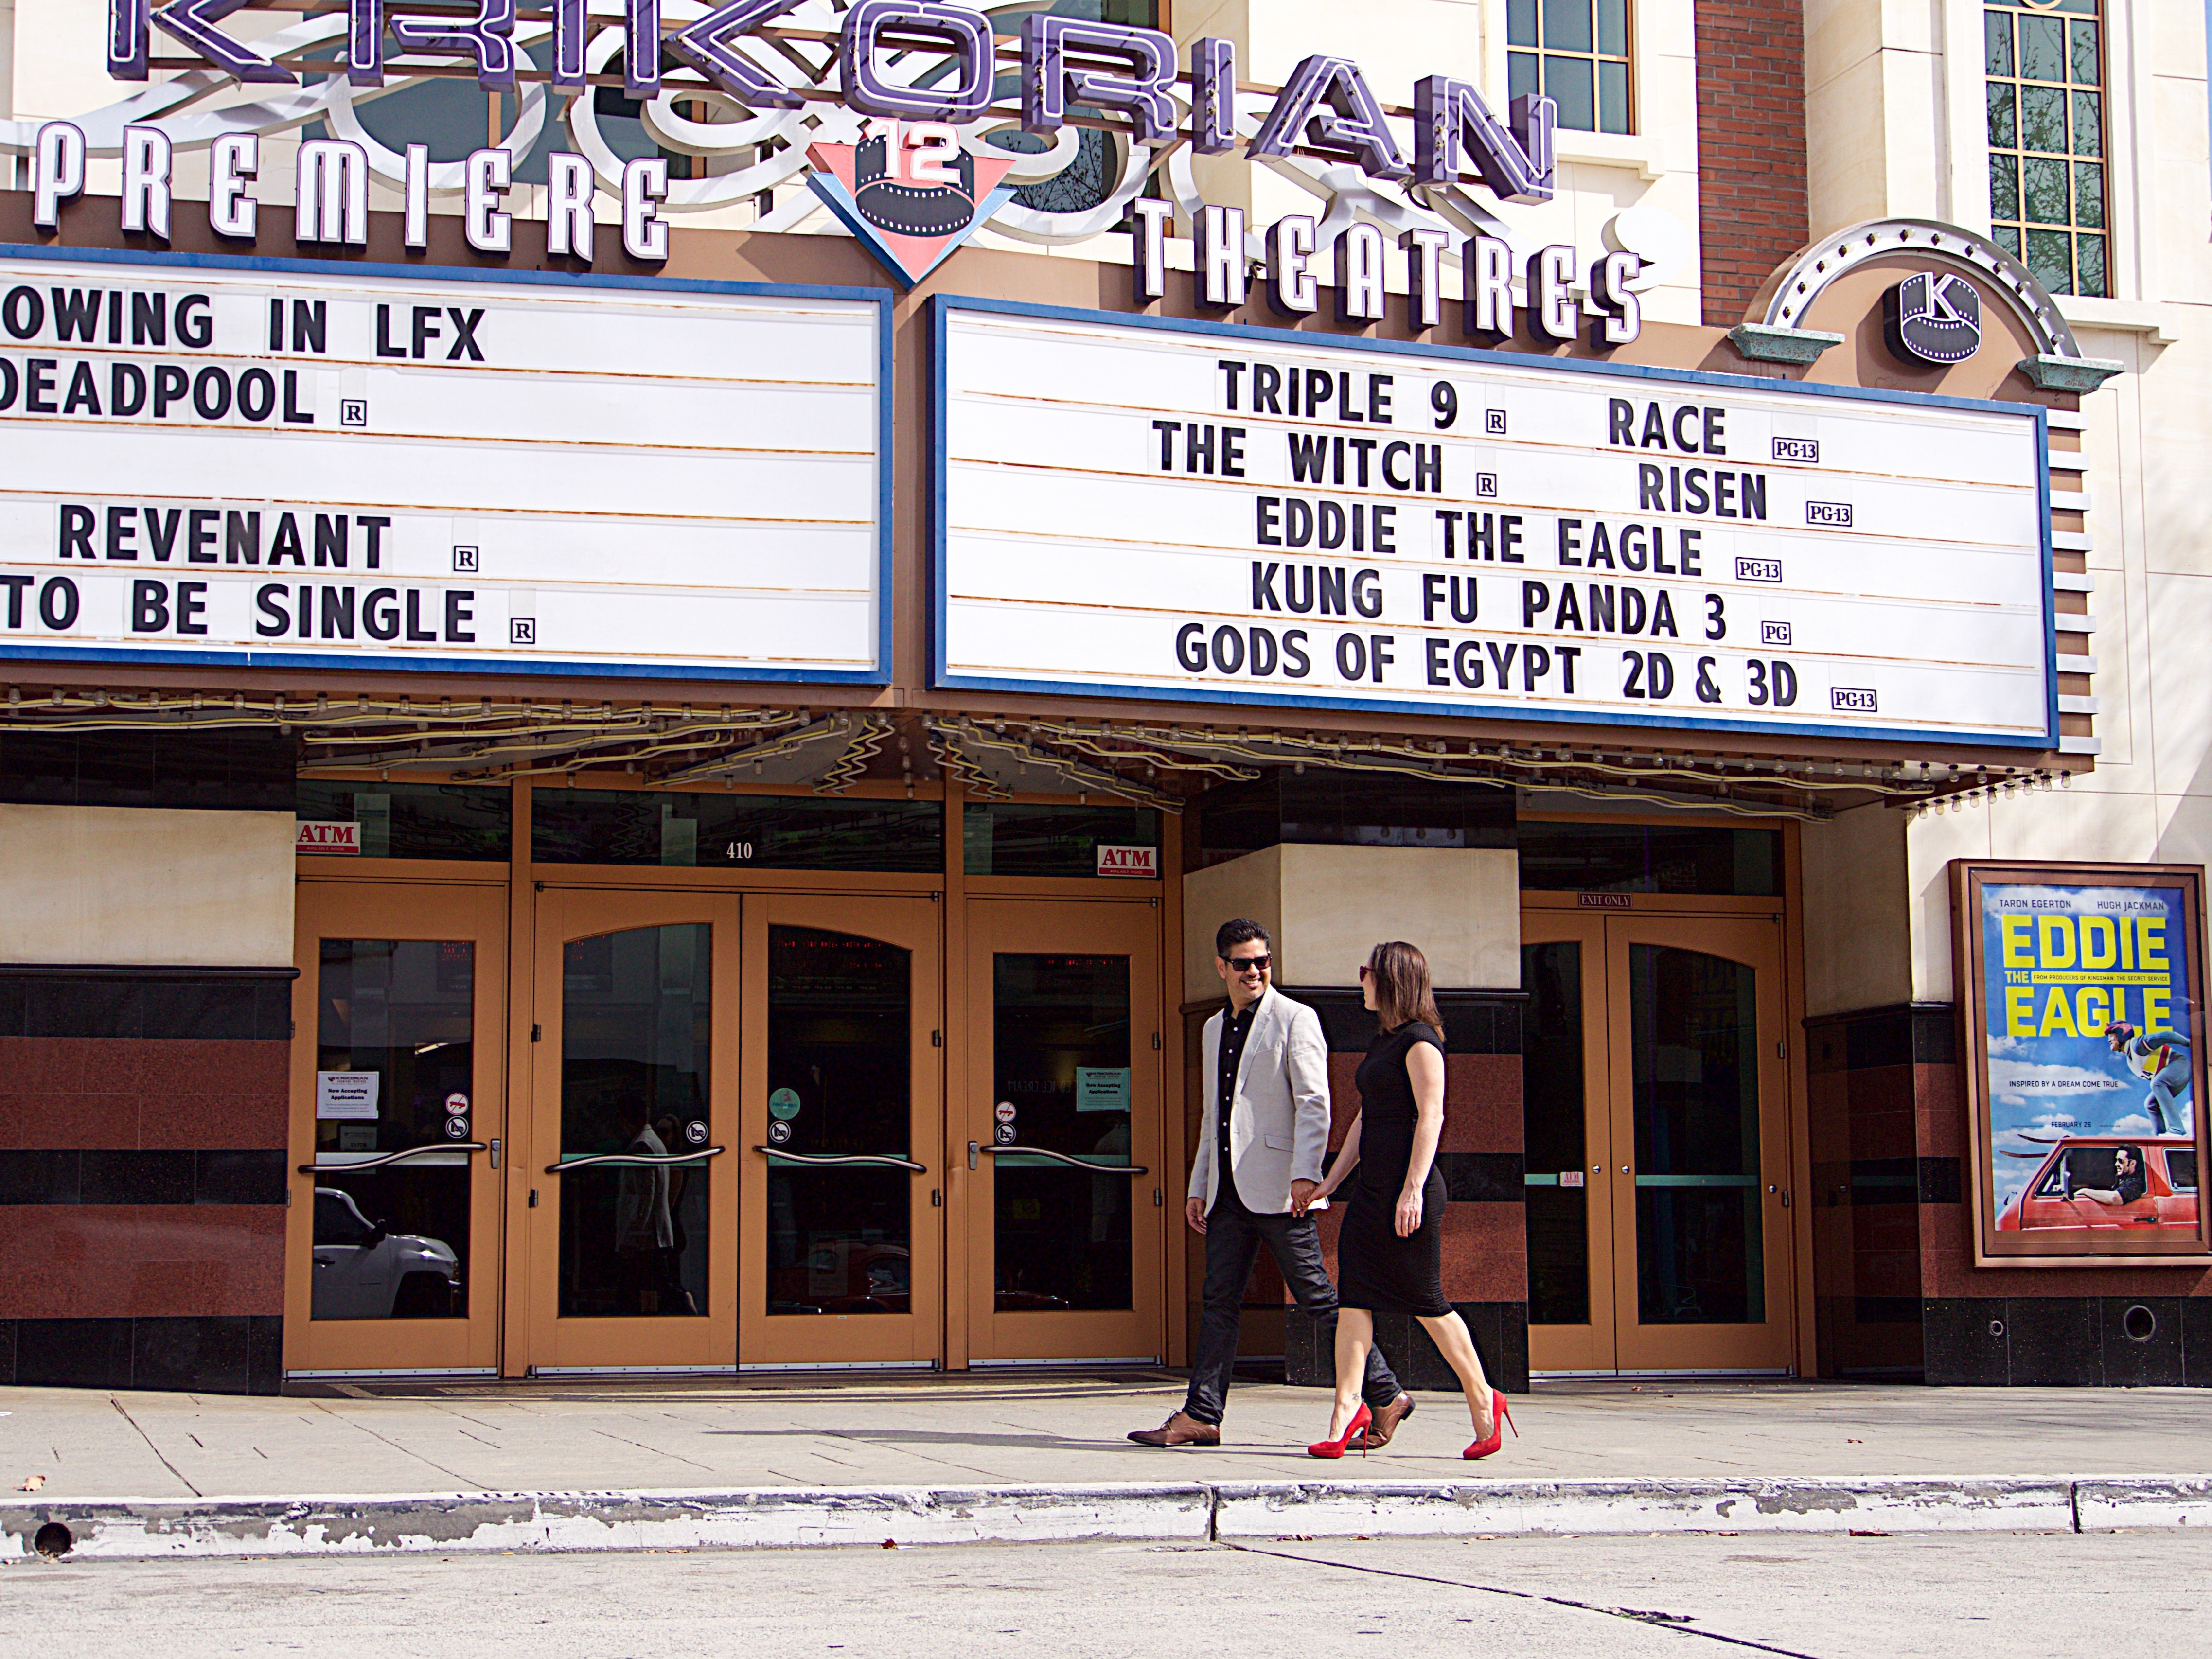
advertising, female, love, couple, romance, romantic, together, kissing, boyfriend, caucasian, wife, happiness, relationship, dating, lovers, cinema, theater, husband, movies, romance couple, romantic couple, in love